Desert

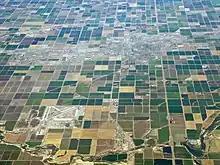
Mosaic of fields in Imperial Valley

Some desert plants produce seed which lies dormant in the soil until sparked into growth by rainfall. With annuals, such plants grow with great rapidity and may flower and set seed within weeks, aiming to complete their development before the last vestige of water dries up. For perennial plants, reproduction is more likely to be successful if the seed germinates in a shaded position, but not so close to the parent plant as to be in competition with it. Some seed will not germinate until it has been blown about on the desert floor to scarify the seed coat. The seed of the mesquite tree, which grows in deserts in the Americas, is hard and fails to sprout even when planted carefully. When it has passed through the gut of a pronghorn it germinates readily, and the little pile of moist dung provides an excellent start to life well away from the parent tree. The stems and leaves of some plants lower the surface velocity of sand-carrying winds and protect the ground from erosion. Even small fungi and microscopic plant organisms found on the soil surface (so-called "cryptobiotic soil") can be a vital link in preventing erosion and providing support for other living organisms. Cold deserts often have high concentrations of salt in the soil. Grasses and low shrubs are the dominant vegetation here and the ground may be covered with lichens. Most shrubs have spiny leaves and shed them in the coldest part of the year.